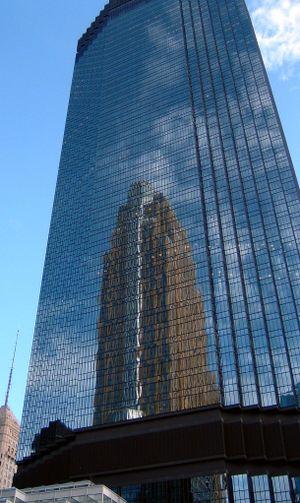
L'IDS Center est un gratte-ciel américain situé à Minneapolis.
La composition photographique consiste en l'arrangement délibéré des éléments visuels d'une photographie. Le but est de choisir et de disposer ces éléments de façon harmonieuse de façon à communiquer des idées et des impressions au spectateur ou au lecteur.
Philip Cortelyou Johnson, plus connu sous le nom de Philip Johnson, était un architecte américain considéré comme l'une des figures majeures du mouvement moderne, puis du postmodernisme, et qui joua, tout au long de sa longue carrière, un rôle de précurseur dans l'évolution de l'art architectural contemporain. Son talent fut reconnu par l'attribution — en 1979 — du prix Pritzker, dont il fut le premier lauréat.